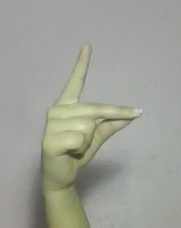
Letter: ta